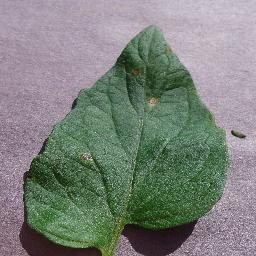
Label: Tomato___Target_Spot